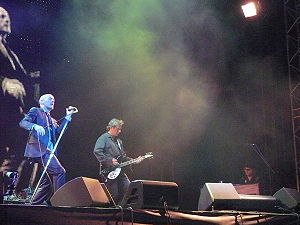
R.E.M. / Historie / 2000–2007: Reveal og Around the Sun
R.E.M. på turne i 2008 med samarbejdspartneren Scott McCaughey.
R.E.M. var et amerikansk rockband fra Athens i Georgia, der blev dannet i 1980 af trommeslager Bill Berry, lead guitaristen Peter Buck, bassisten Mike Mills og forsangeren Michael Stipe. Som et af de første alternative rockbands blev R.E.M. kendt for Bucks ringende, arpeggio guitarstil, Stipes særlige vokale kvalitet og obskure tekster og Mills melodisk bas. R.E.M. udgav deres første single—"Radio Free Europe"—i 1981 på det uafhængige pladeselskab Hib-Tone. Singlen blev fulgt op af EP'en Chronic Town i 1982, der var gruppens første udgivelse på I.R.S. Records. I 1983 udgav bandet deres kritikerroste debutalbum, Murmur, og opbyggede herefter deres ry over de næste par år med efterfølgende udgivelser, konstant turne og støtte fra college radio. Efter flere år med succes i den musikalske undergrund opnåede R.E.M. bred popularitet med deres single "The One I Love" i 1987. Gruppen skrev kontrakt med Warner Bros. Records i 1988 og begyndte at gå ind i politiske og miljømæssige debatter, mens de spillede koncerter på store scener over hele verden.